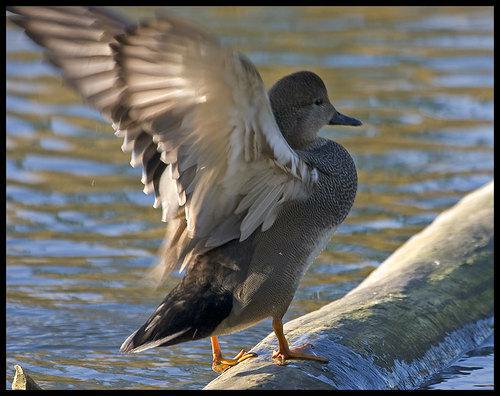
A photo of a gadwall